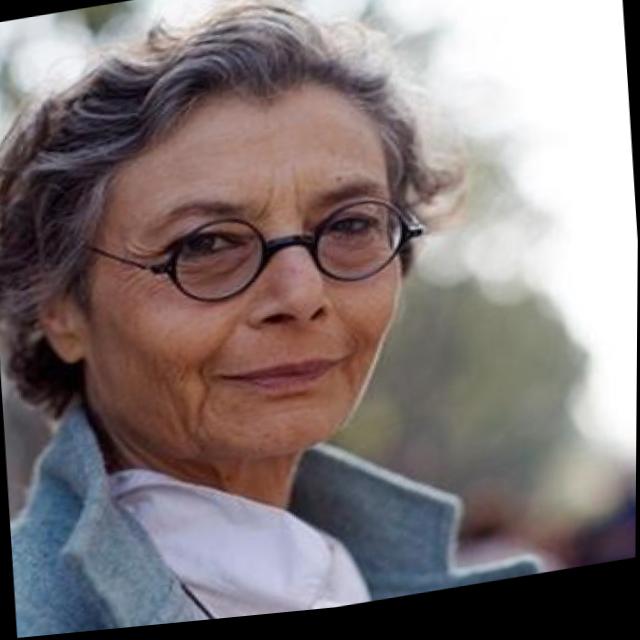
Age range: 45-64